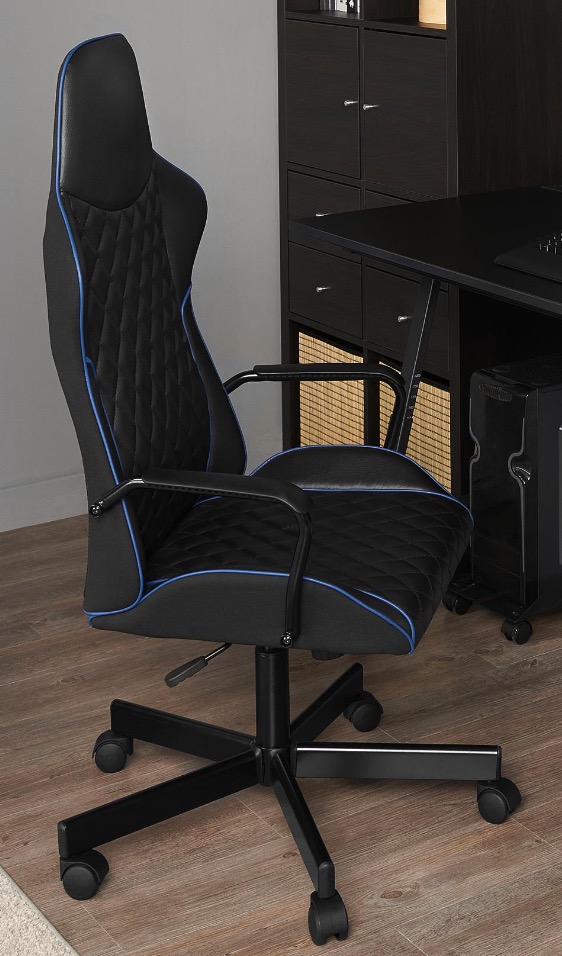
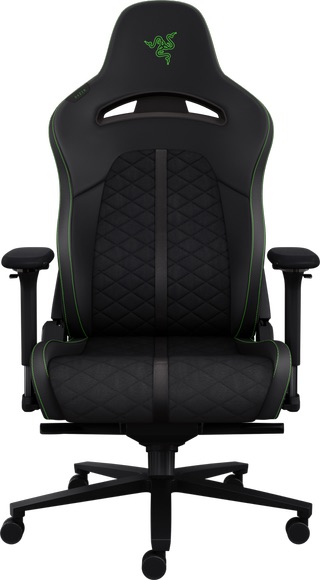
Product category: items_chair
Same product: no